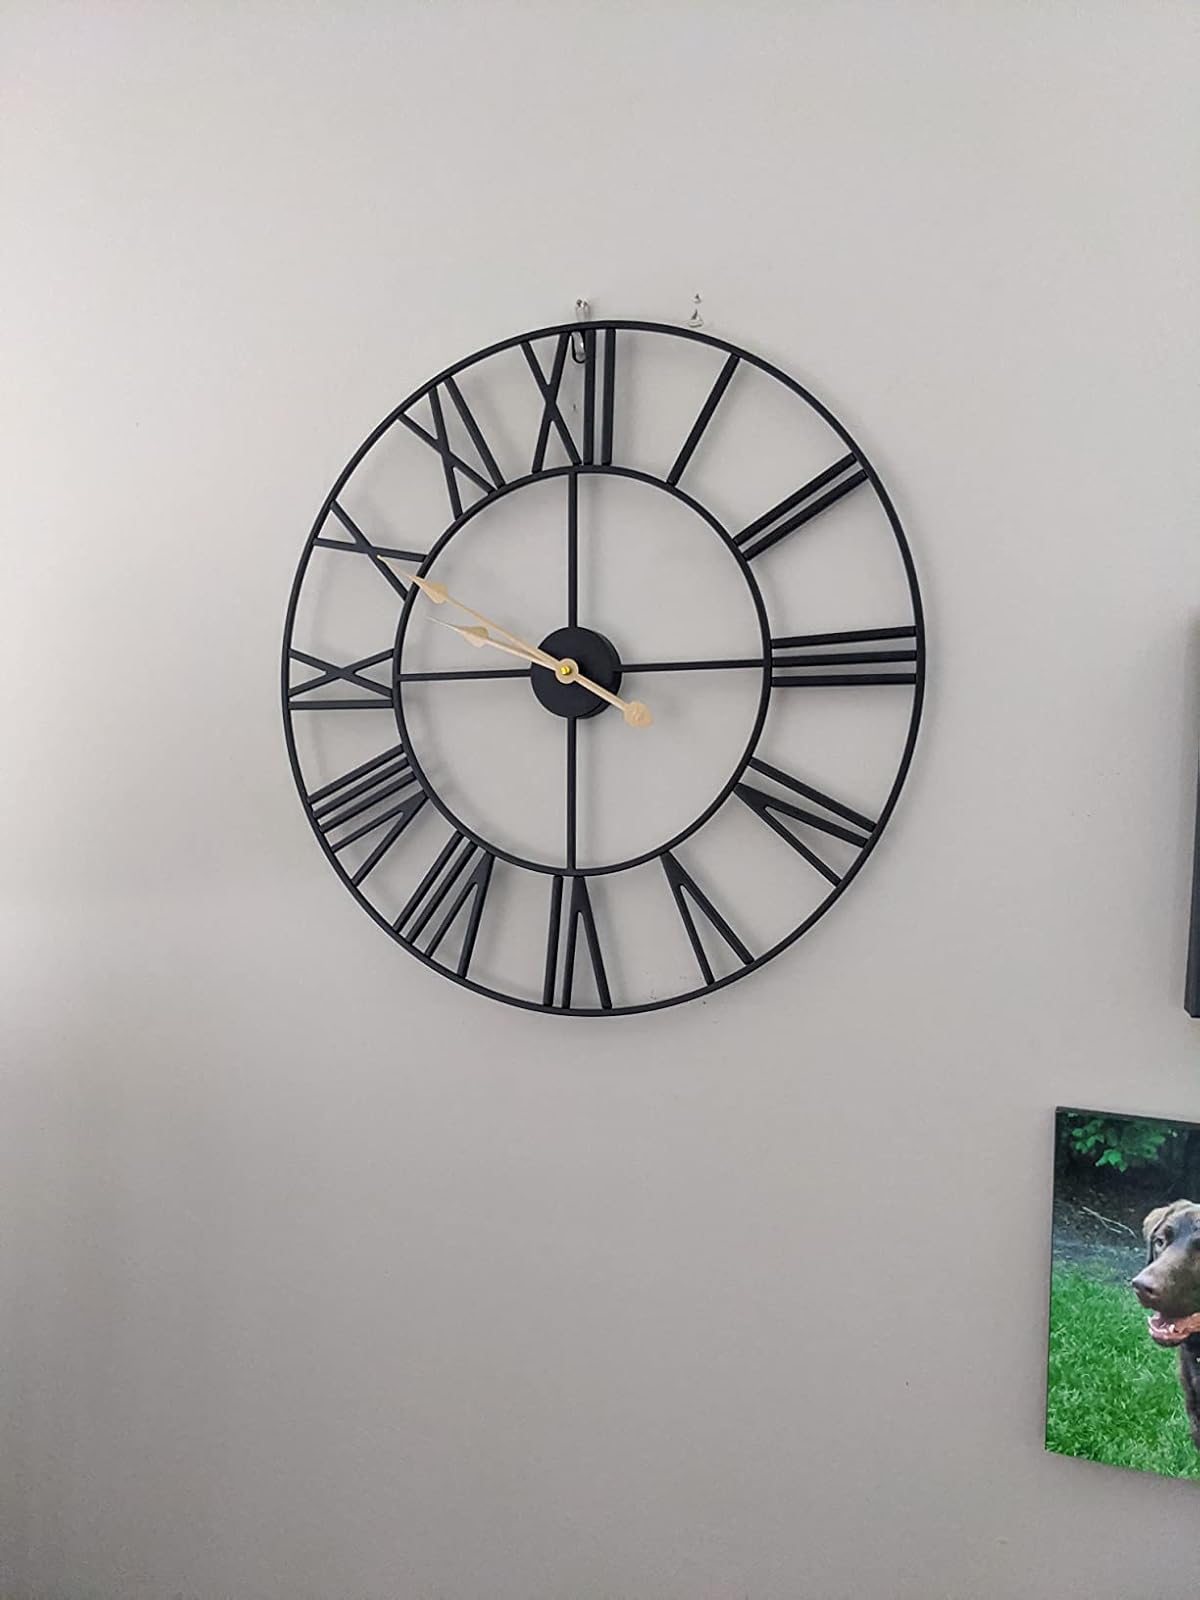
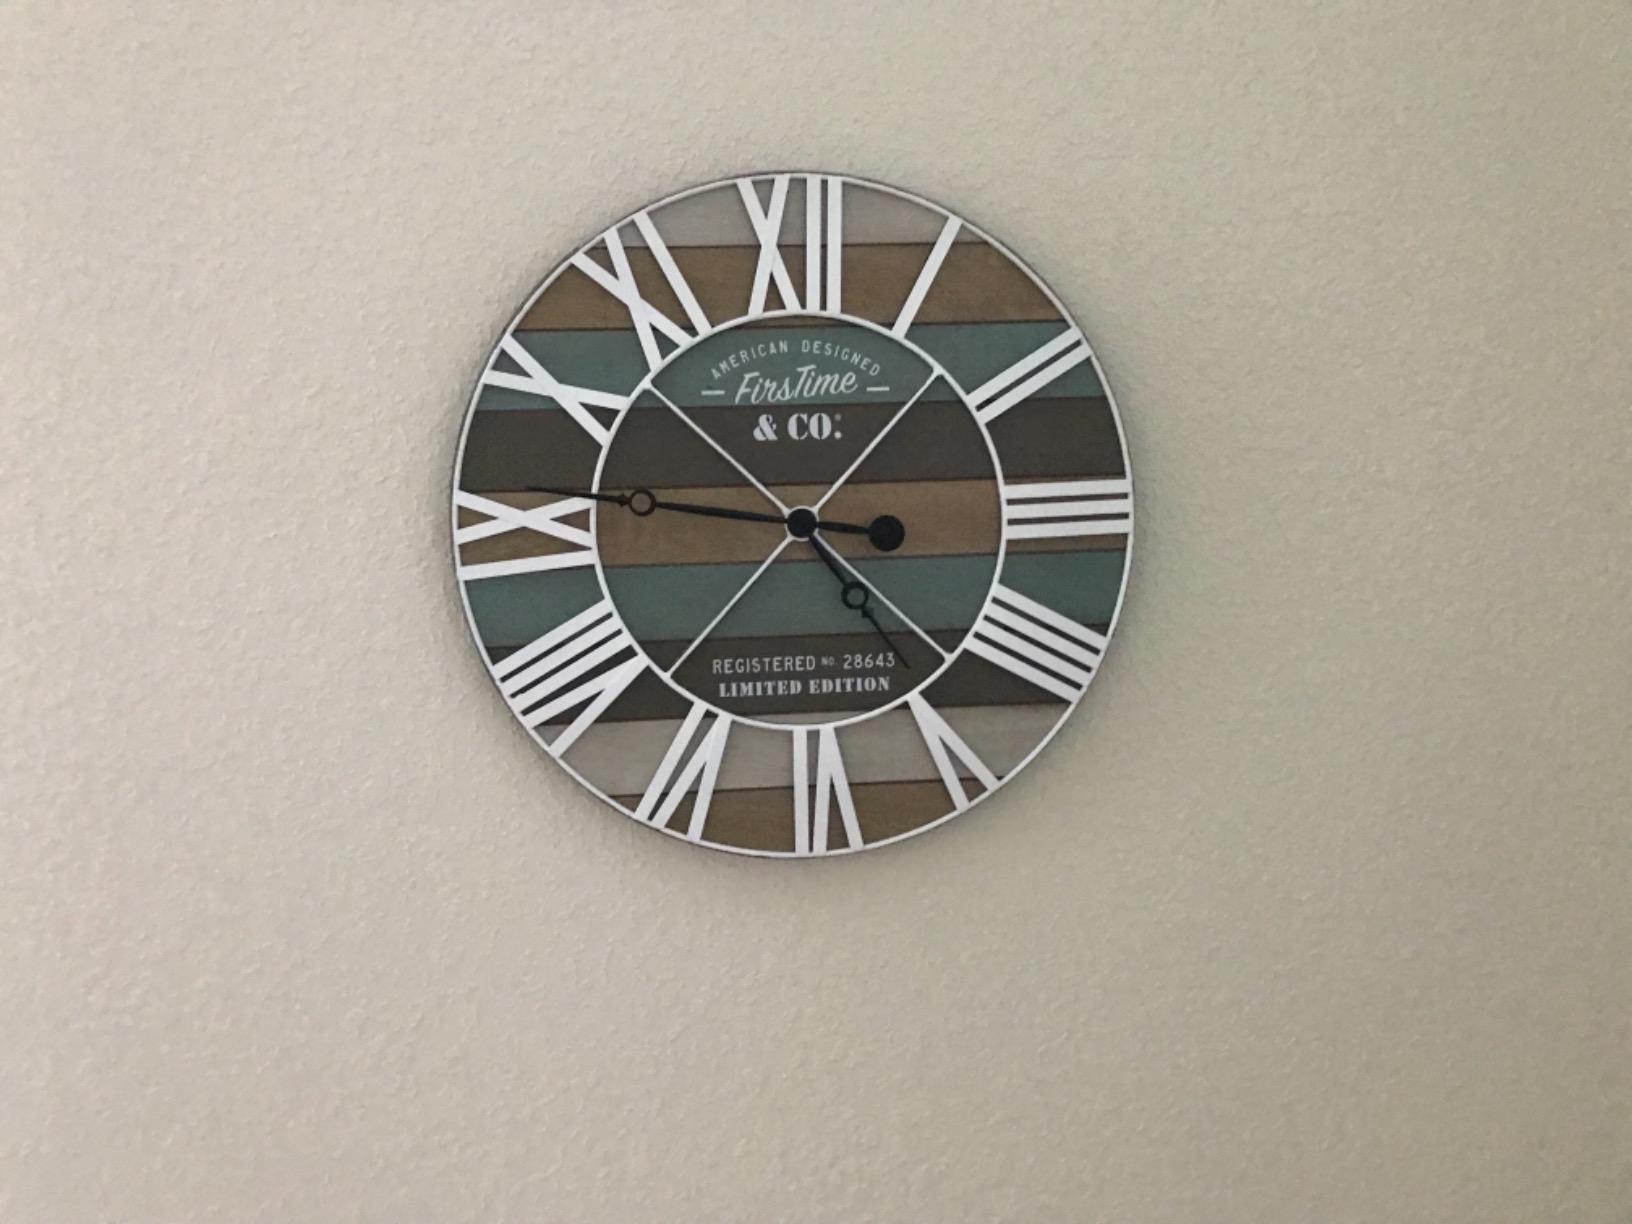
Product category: clock
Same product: no